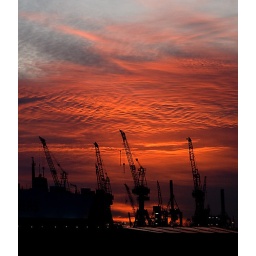
under the blood red sky